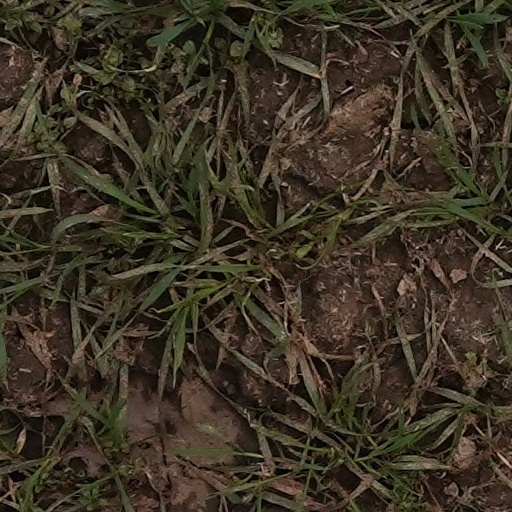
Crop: wheat